Mantle of the expert

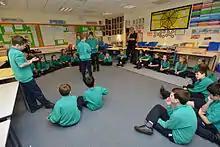
Using Heathcote's drama conventions, students explore why so many male passengers died during the sinking of the Titanic.

Mantle of the Expert functions by having the teacher design a fictional context where students assume the roles and responsibilities of an expert team. Within this framework, they are commissioned by a client to undertake a project that the teacher has planned. This project generates tasks and activities that facilitate studying and developing a wide range of curriculum areas.